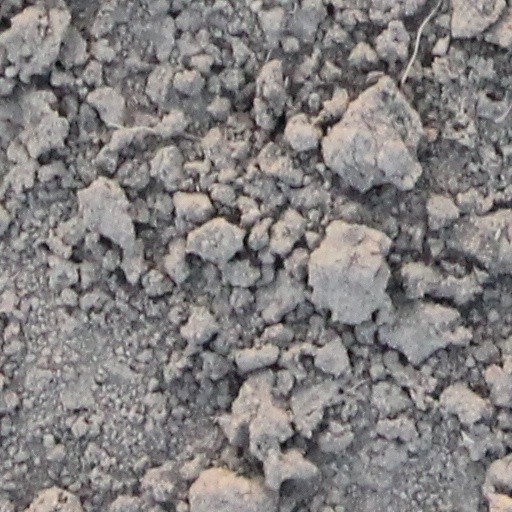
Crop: wheat